Gray Owl Award

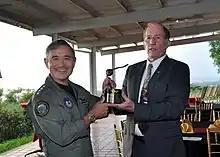
ADM Harris accepts the Gray Owl Award from Northrop Grumman executive and retired U.S. Navy Captain Brick Nelson, 13 November 2015.

The current Gray Owl is VADM Buck relieved VADM Mewbourne, who received the award from the previous Gray Owl, VADM Bruce Lindsey (his Naval Academy classmate) in January 2020. VADM Lindsey held the award since June 2019, receiving it from VADM Carter in 2018. Vice Admiral Walter E. Carter Jr. VADM Carter was passed the award from VADM Herman A. Shelanski, Naval Inspector General, until the later's retirement on 1 August 2018. Shelanski received the trophy and title from Admiral Harry B. Harris Jr., Commander, U.S. Pacific Command, in a ceremony at the National Naval Aviation Museum on 10 May 2018.